Kaneko Station

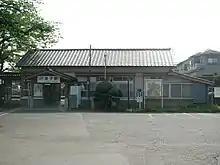
The station in May 2006, before rebuilding

The station opened on 10 December 1931 in the former village of Kaneko. With the privatization of Japanese National Railways (JNR) on 1 April 1987, the station came under the control of JR East.